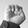
ASL letter: E